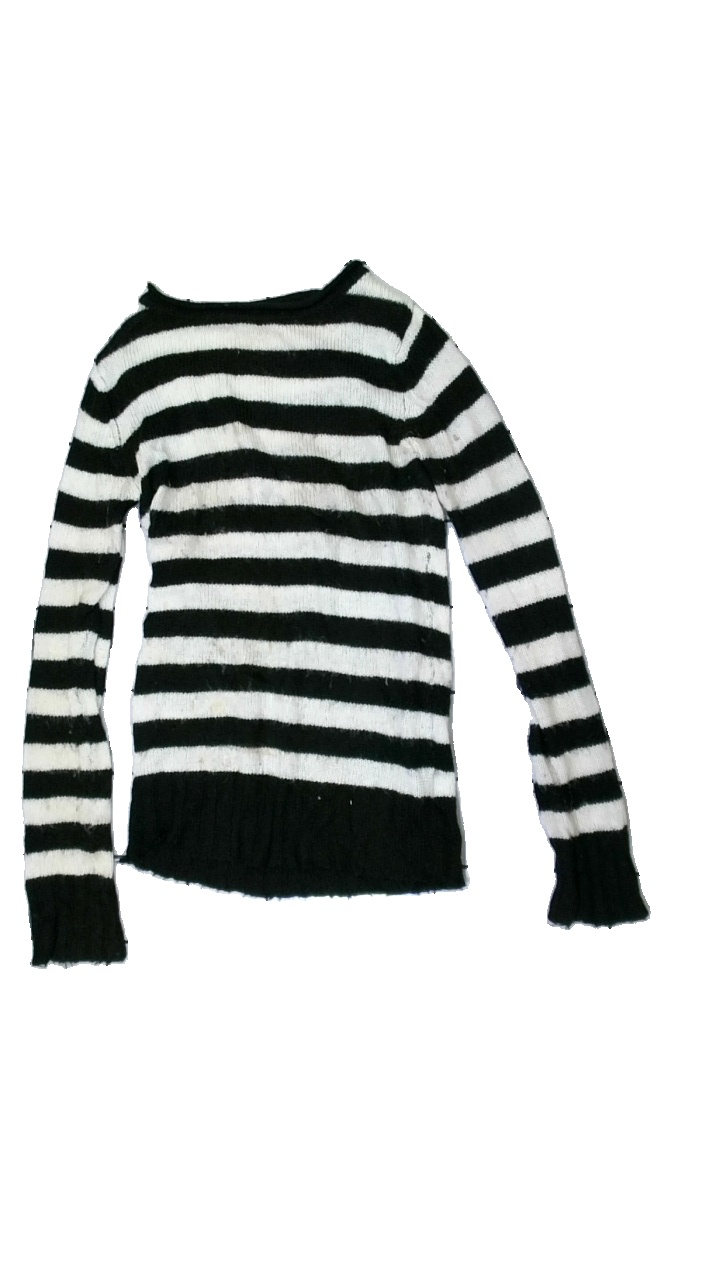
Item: Sweater (Ladies)
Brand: Canard
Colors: Black, White
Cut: Regular
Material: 100% Acryl
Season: All
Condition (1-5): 1
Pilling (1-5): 2
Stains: Major
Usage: Export
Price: <50